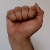
The image shows a hand gesture representing the letter 'A' in Indian Sign Language.